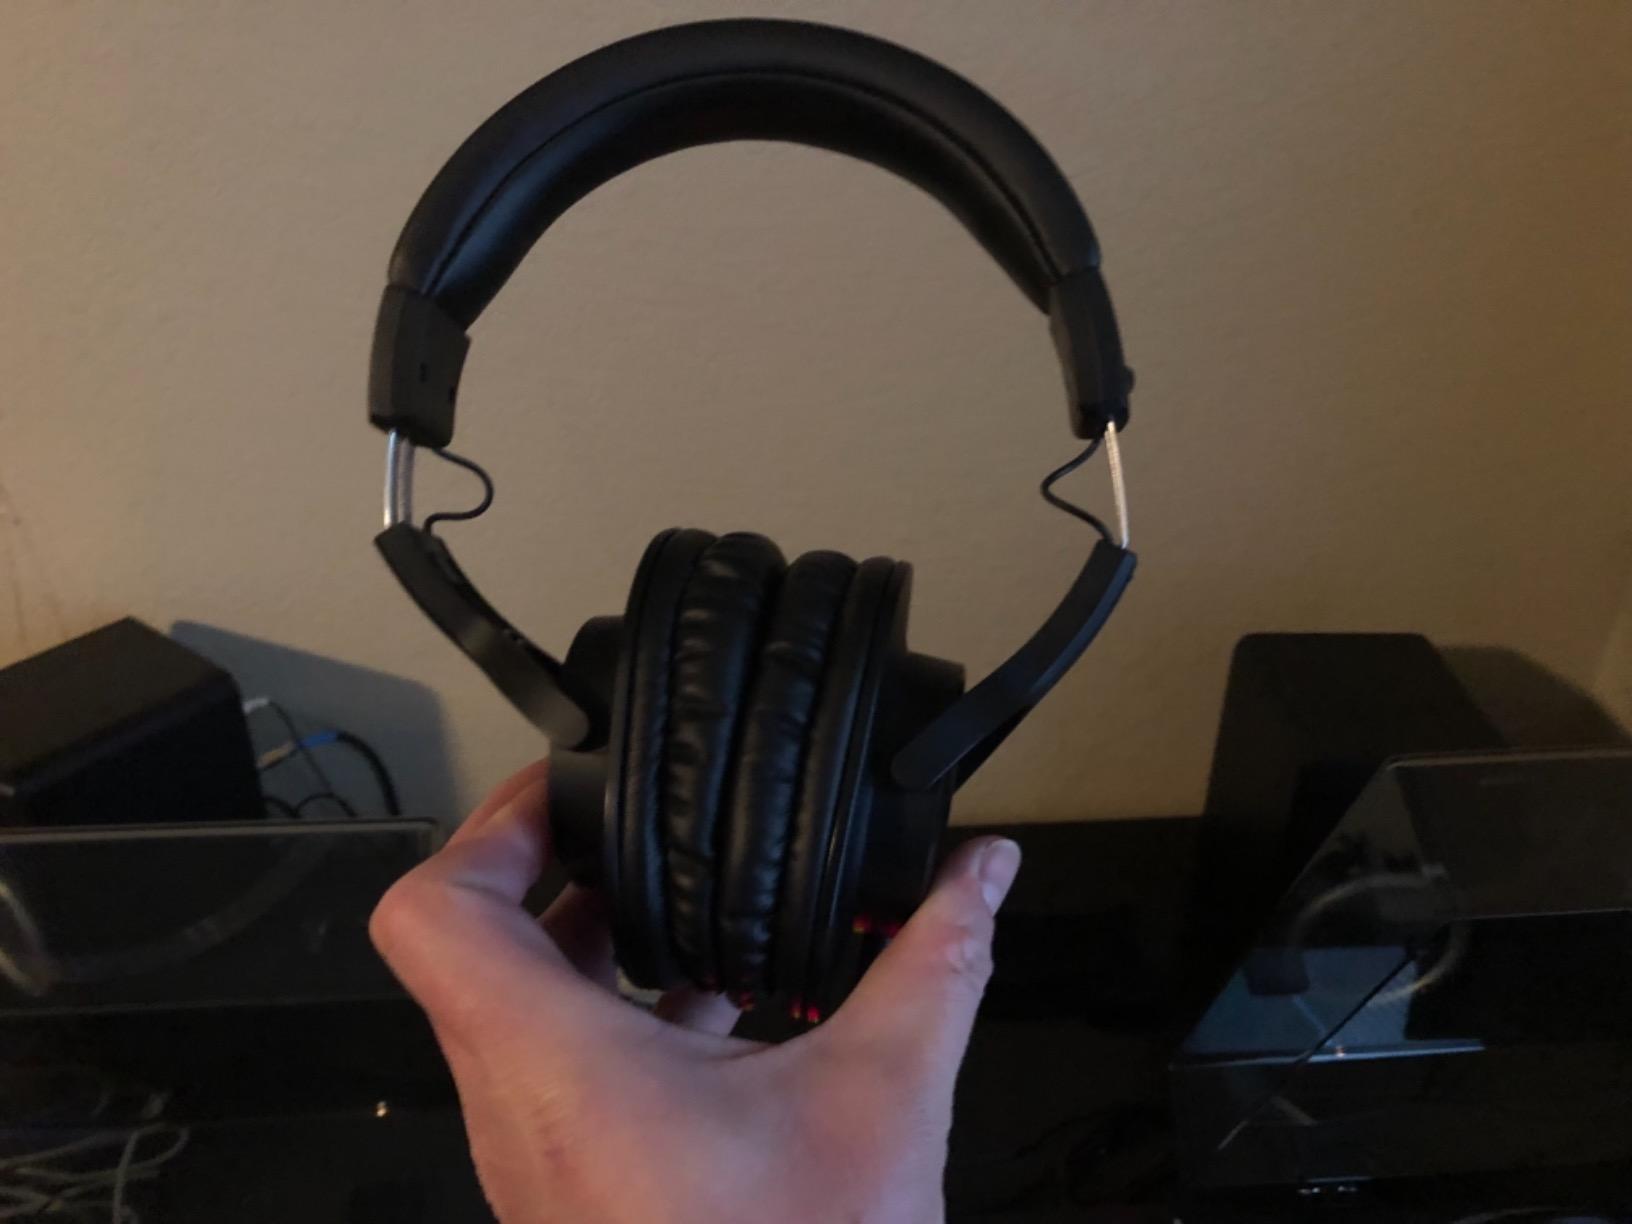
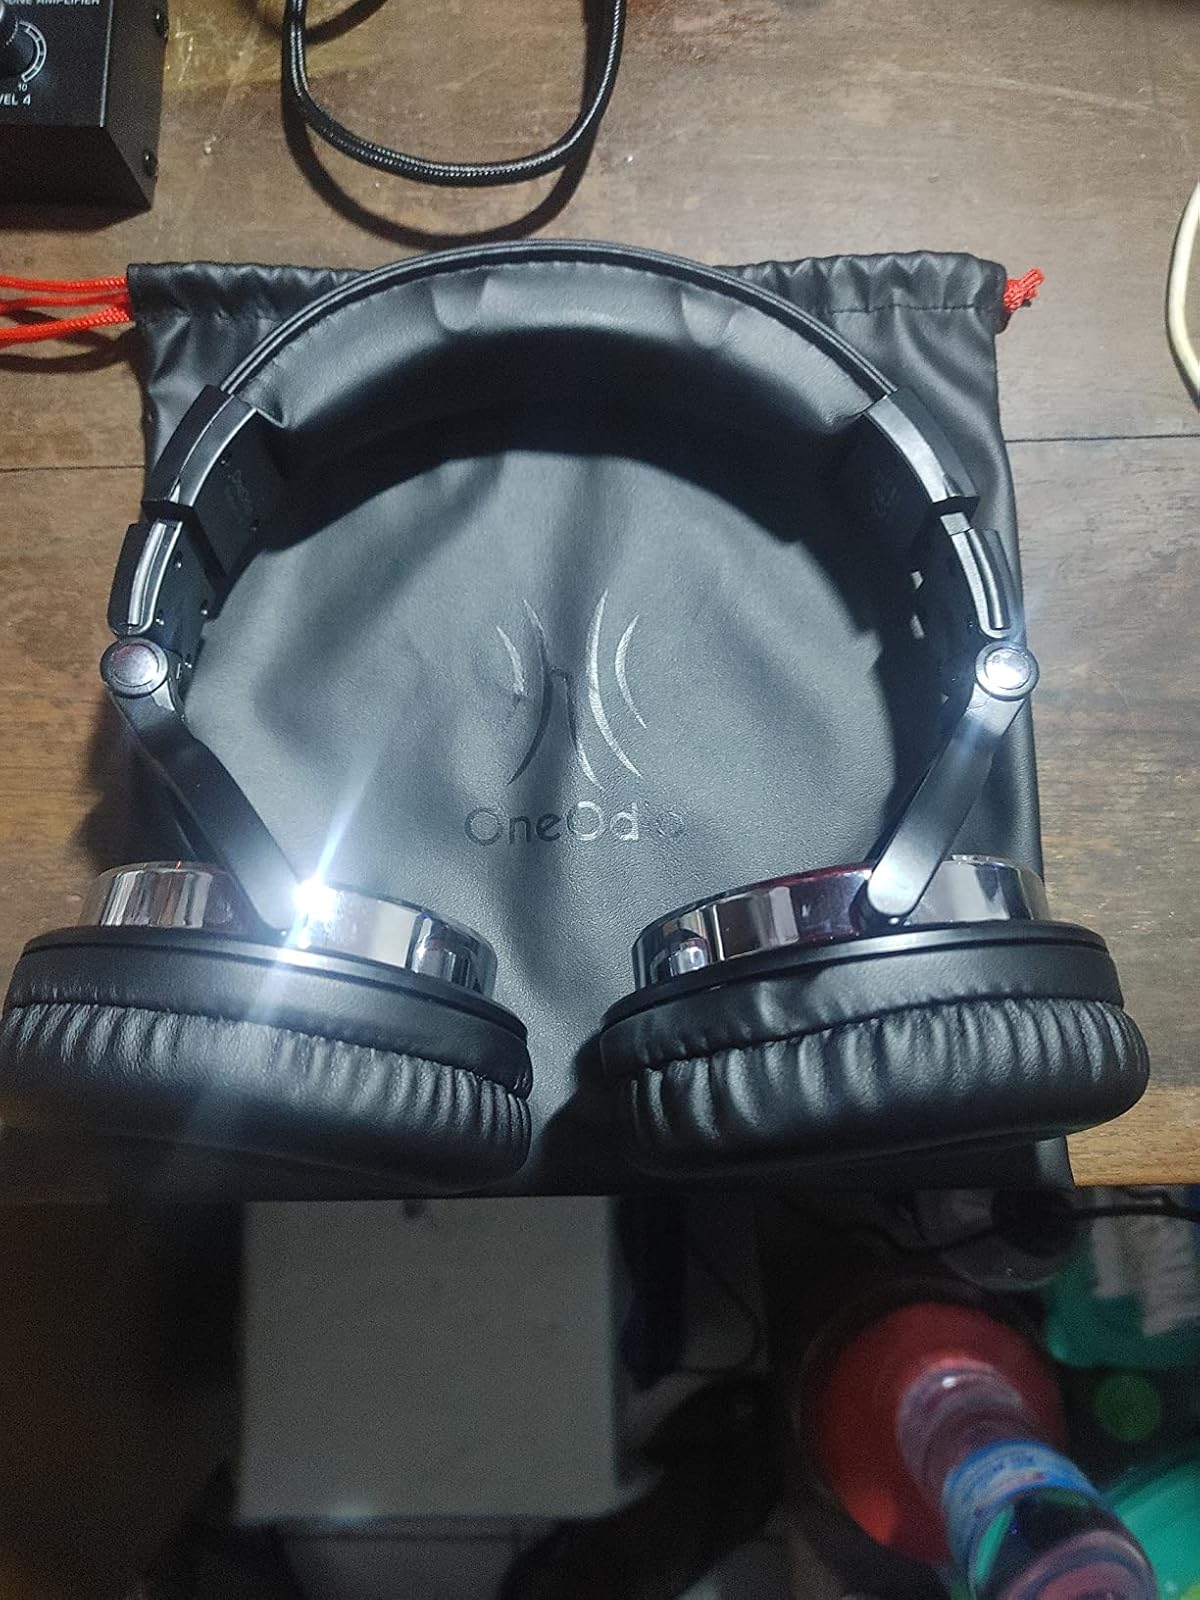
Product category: headphones
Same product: no